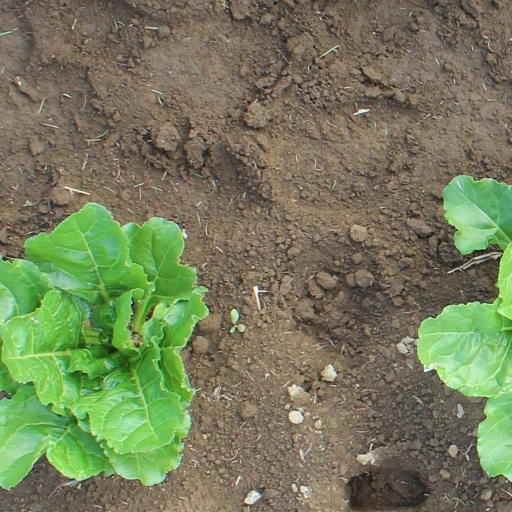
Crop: sugar beet